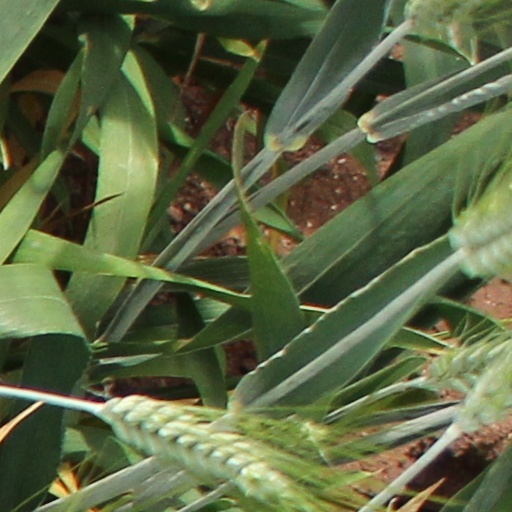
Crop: wheat